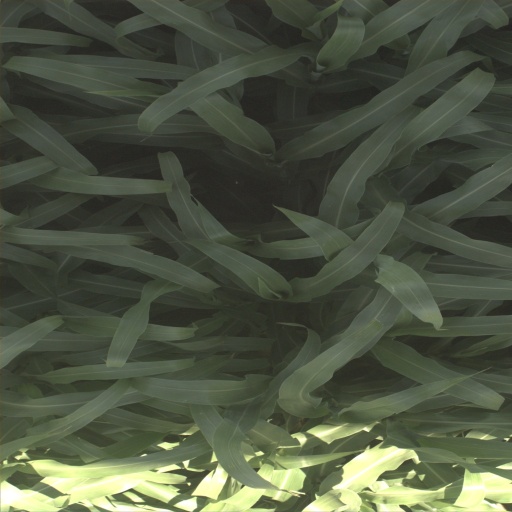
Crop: sorghum